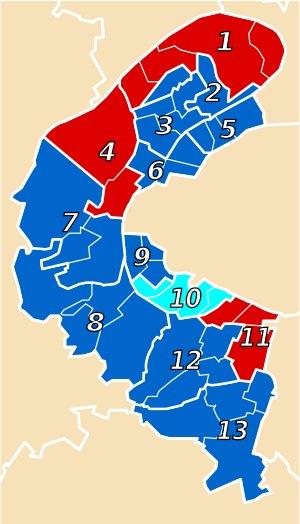
Le département des Hauts-de-Seine est divisé depuis 1968 en treize circonscriptions législatives, le nombre de sièges ayant été conservé malgré le nouveau découpage électoral de 2010, en vigueur à compter des élections législatives de 2012.